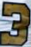
Number: 3